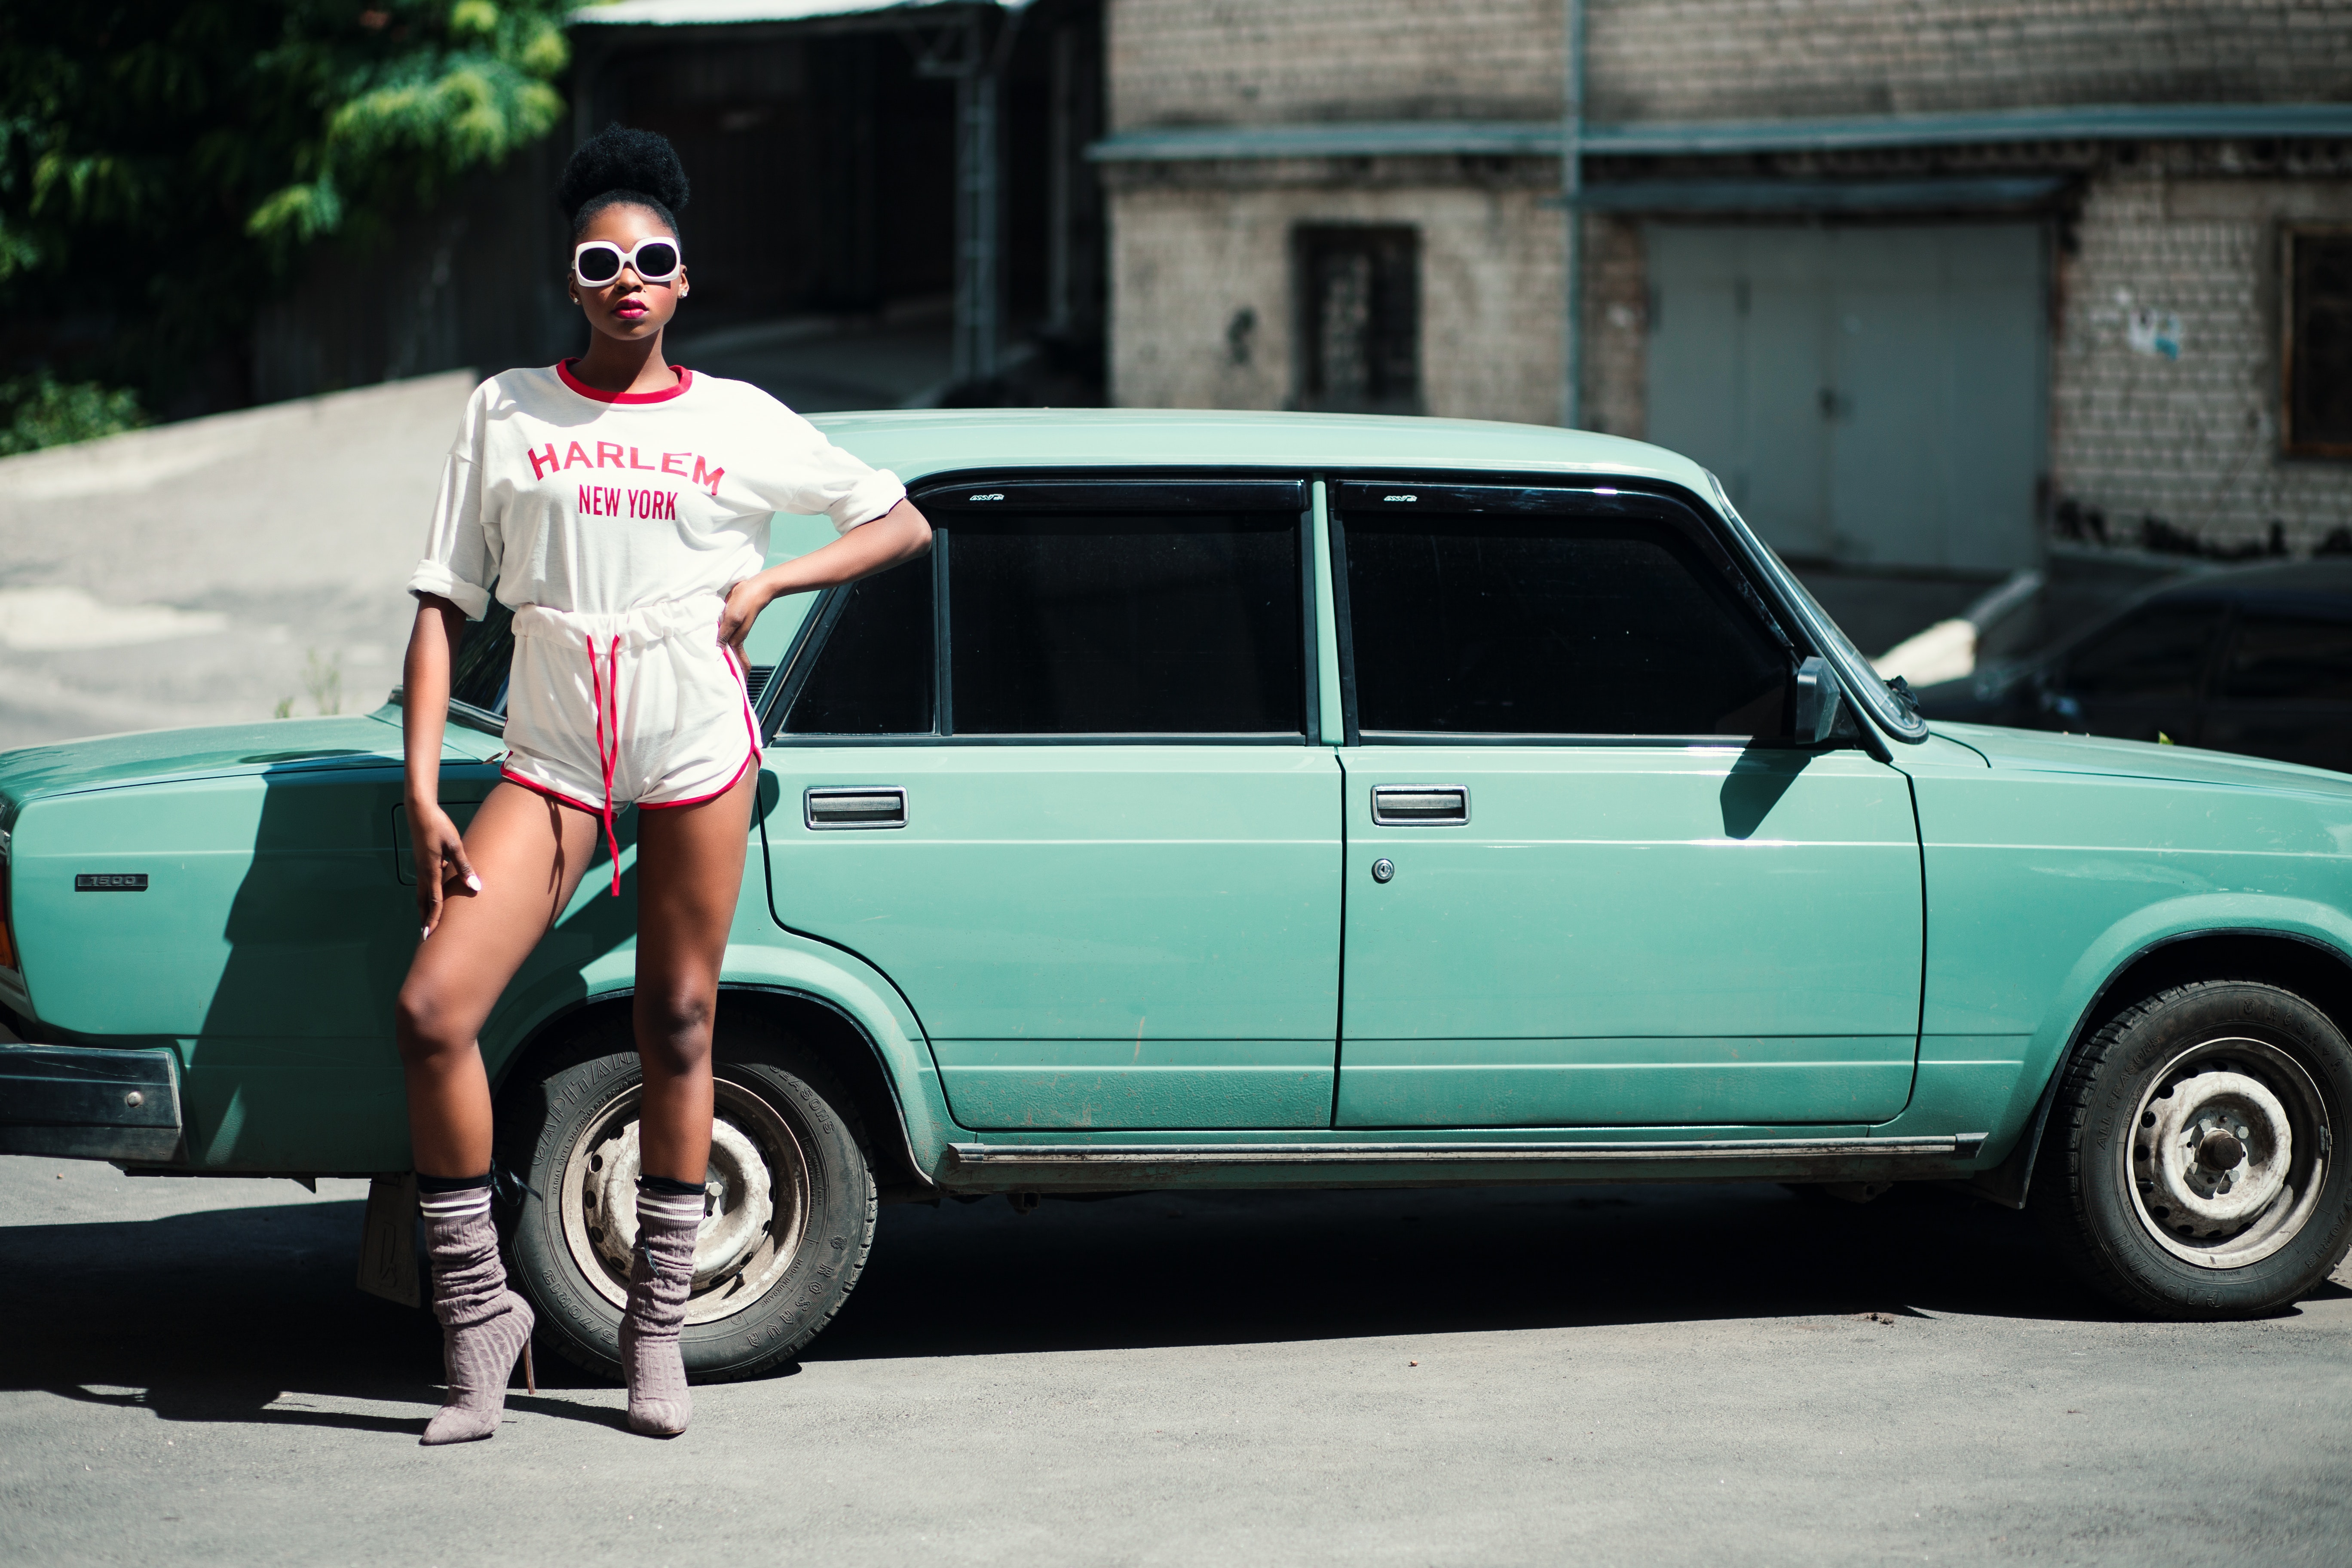
land vehicle, vehicle, car, snapshot, classic car, sedan, street, subcompact car, family car, city car